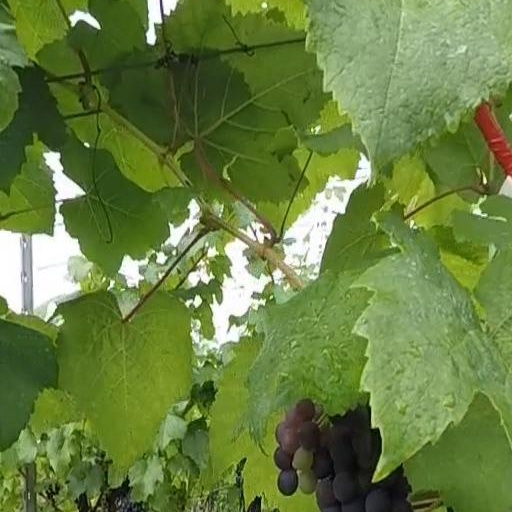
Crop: grape